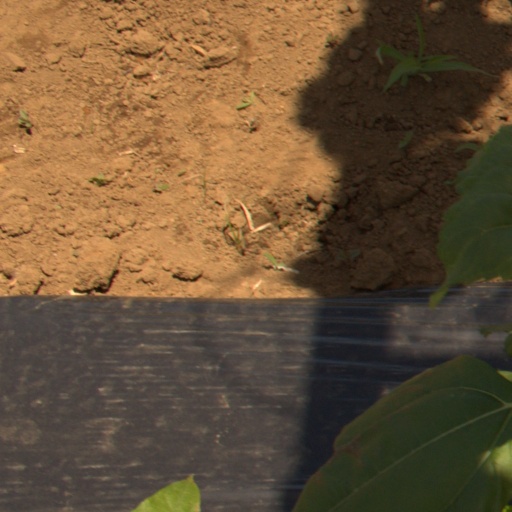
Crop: Jerusalem artichoke